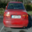
Label: automobile